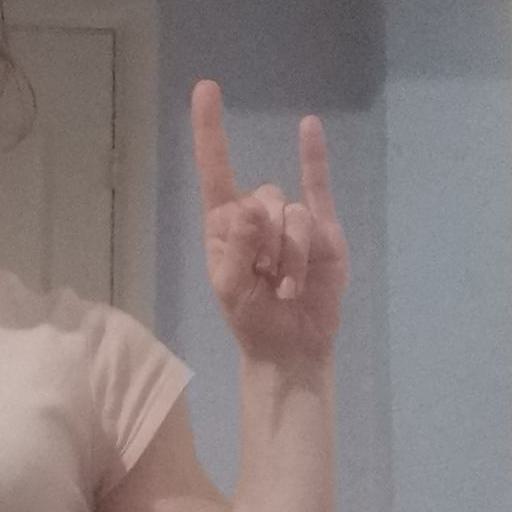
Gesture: rock